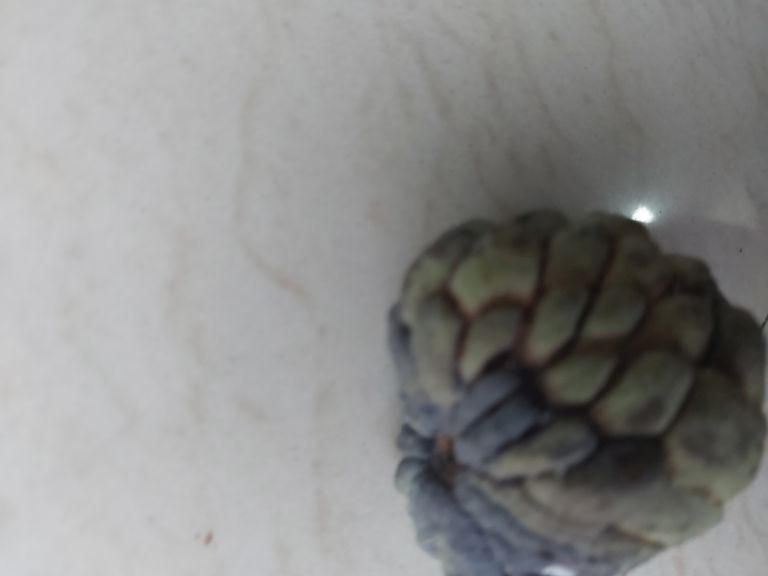
Disease label: Blank Canker